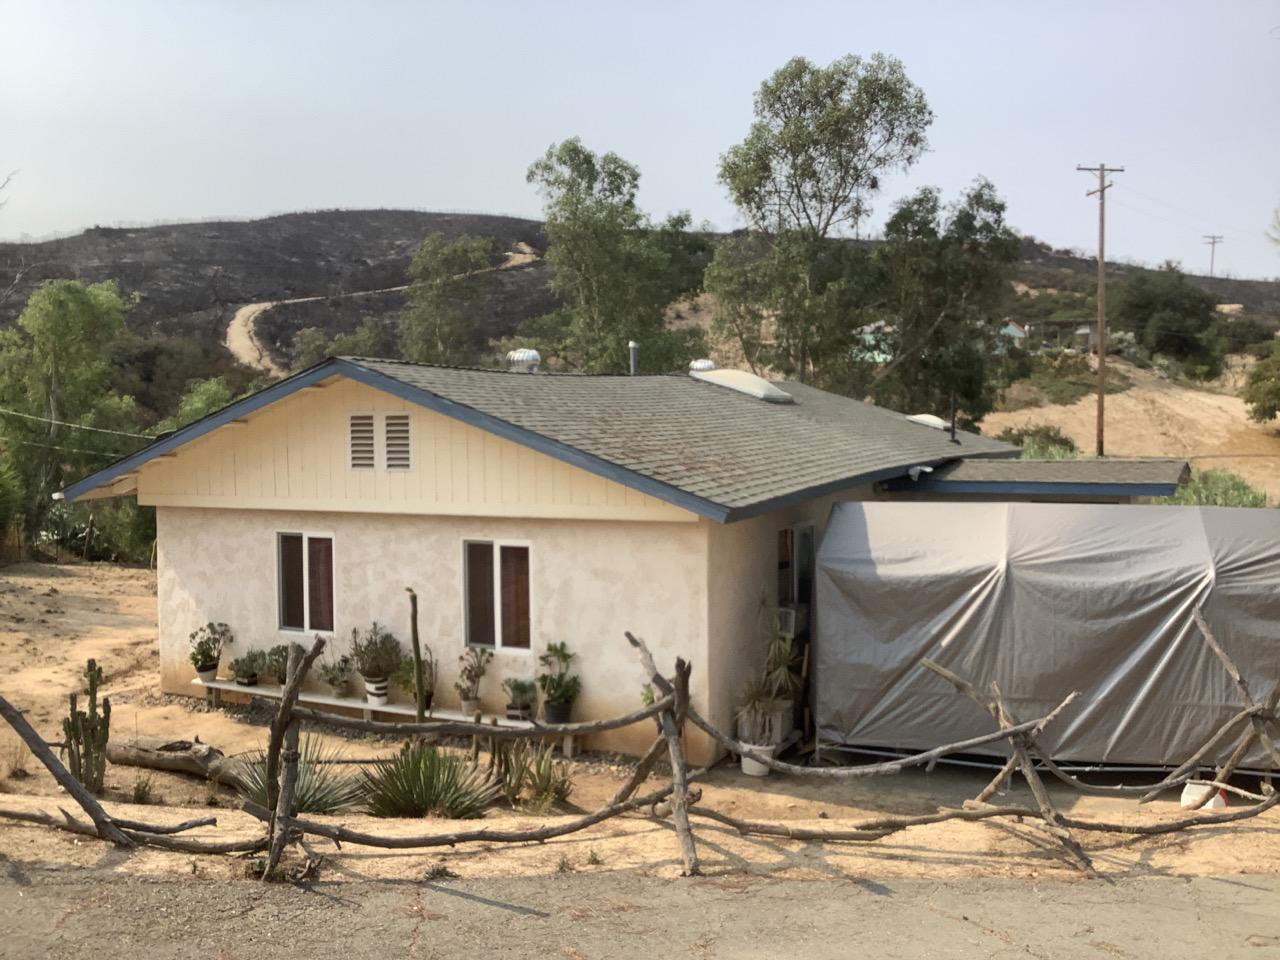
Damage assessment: no_damage